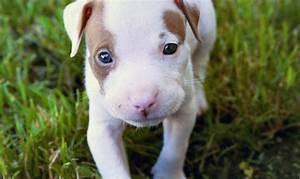
dog